Question: Where is the mirror?
Tambaya: Ina madubin yake?
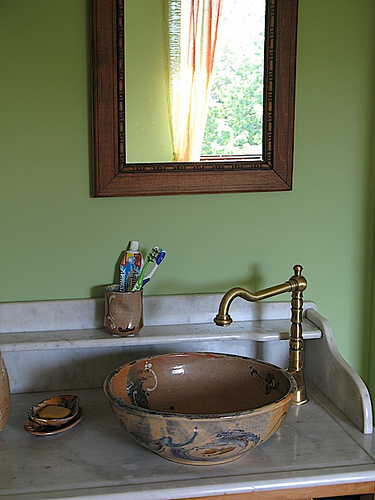
Answer: On the wall.
Amsa: A jikin bango.